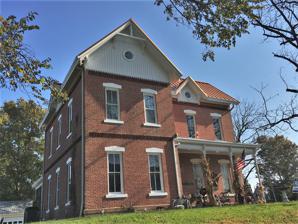
Building: Christian F. Weinrich House
Country: United States of America
Year built: 1873
Historic house in Illinois, United States United States historic place Christian F. Weinrich House U.S. National Register of Historic Places Show map of Illinois Show map of the United States Location 217 Opdyke St., Chester, Illinois Coordinates 37°54′39″N 89°49′18″W / 37.91083°N 89.82167°W / 37.91083; -89.82167 Built 1873 ( 1873 ) Built by Christian F. Weinrich Architectural style Folk Victorian, Gothic Revival NRHP reference No. 100002572 Added to NRHP June 20, 2018 The Christian F. Weinrich House is a historic house at 217 Opdyke Street in Chester , Illinois . The house was built circa 1873 by Christian F. Weinrich, a local merchant who lived in the house with his family until his death in 1913. Weinrich designed the house using elements of the Folk Victorian and Gothic Revival styles. The house's Folk Victorian features include its gable front plan with a side gable and the stickwork on the front-facing gable. While many of its Gothic Revival elements are also Folk Victorian elements, such as its steep roof and decorative wooden porch, its intersecting gables are a characteristic feature of the style. The house was added to the National Register of Historic Places on June 20, 2018. References